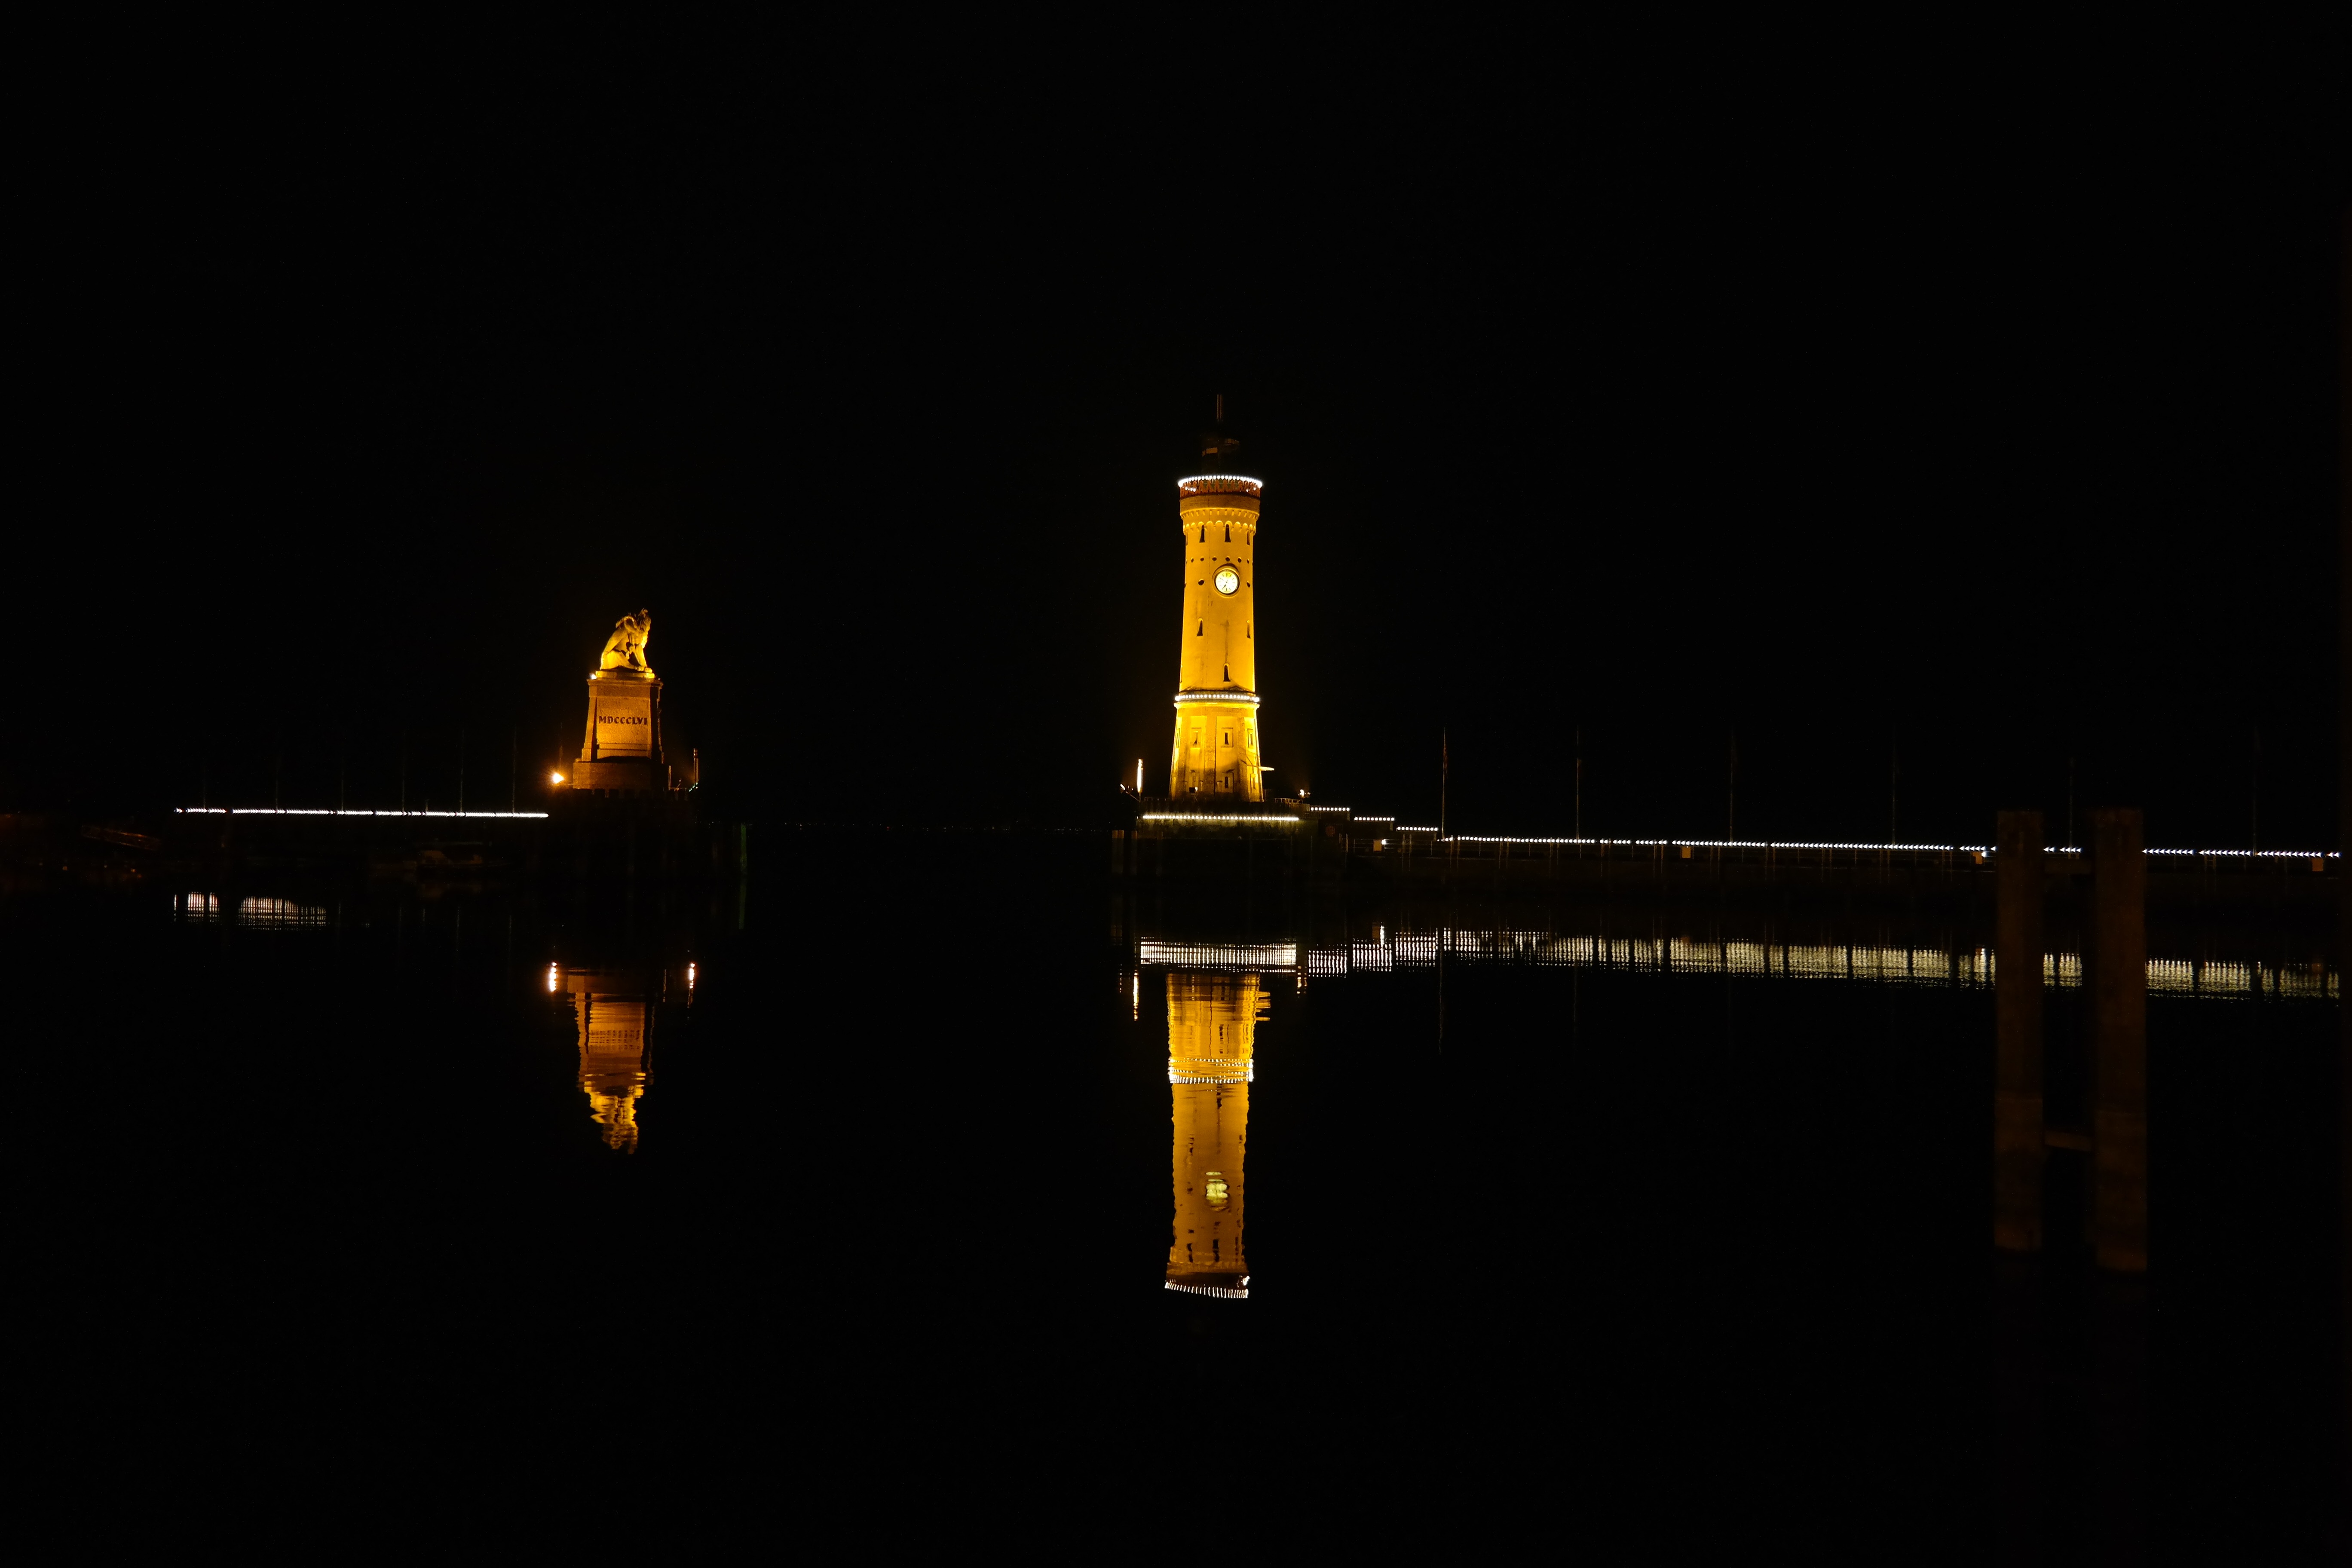
water, light, lighthouse, architecture, night, lake, building, dusk, idyllic, evening, reflection, tower, holiday, island, romantic, landmark, beacon, darkness, street light, port, tourism, lighting, illuminated, places of interest, bank, germany, bavaria, promenade, shipping, mood, historically, mirroring, seaport, night photograph, lake constance, new lighthouse, swabia, harbour entrance, holiday destination, lindau, night mood, bavarian lion, allgau